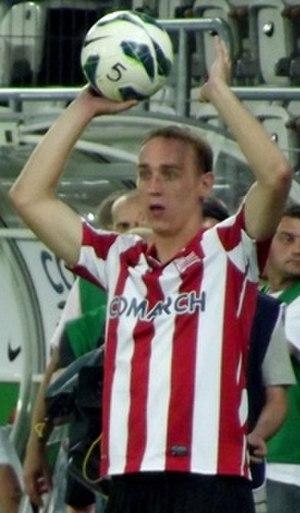
Adam Marciniak, né le 28 septembre 1989 à Łódź, est un footballeur international polonais. Il évolue au poste d'arrière droit avec le club d'Arka Gdynia.